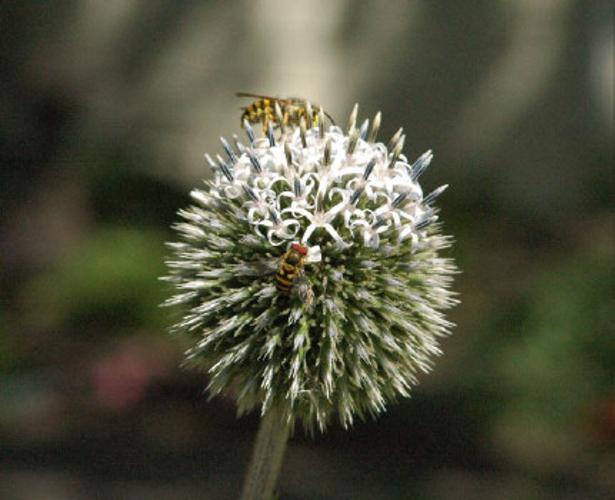
Label: globe thistle